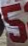
Number: 5